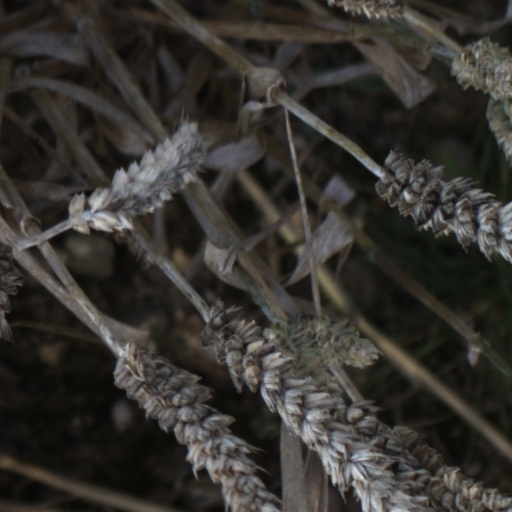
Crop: wheat